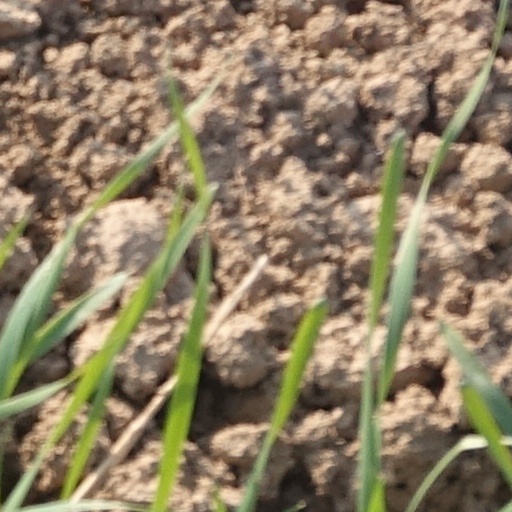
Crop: wheat